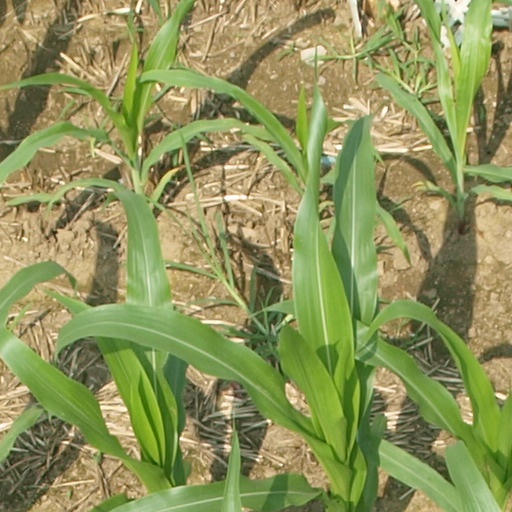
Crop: maize; corn